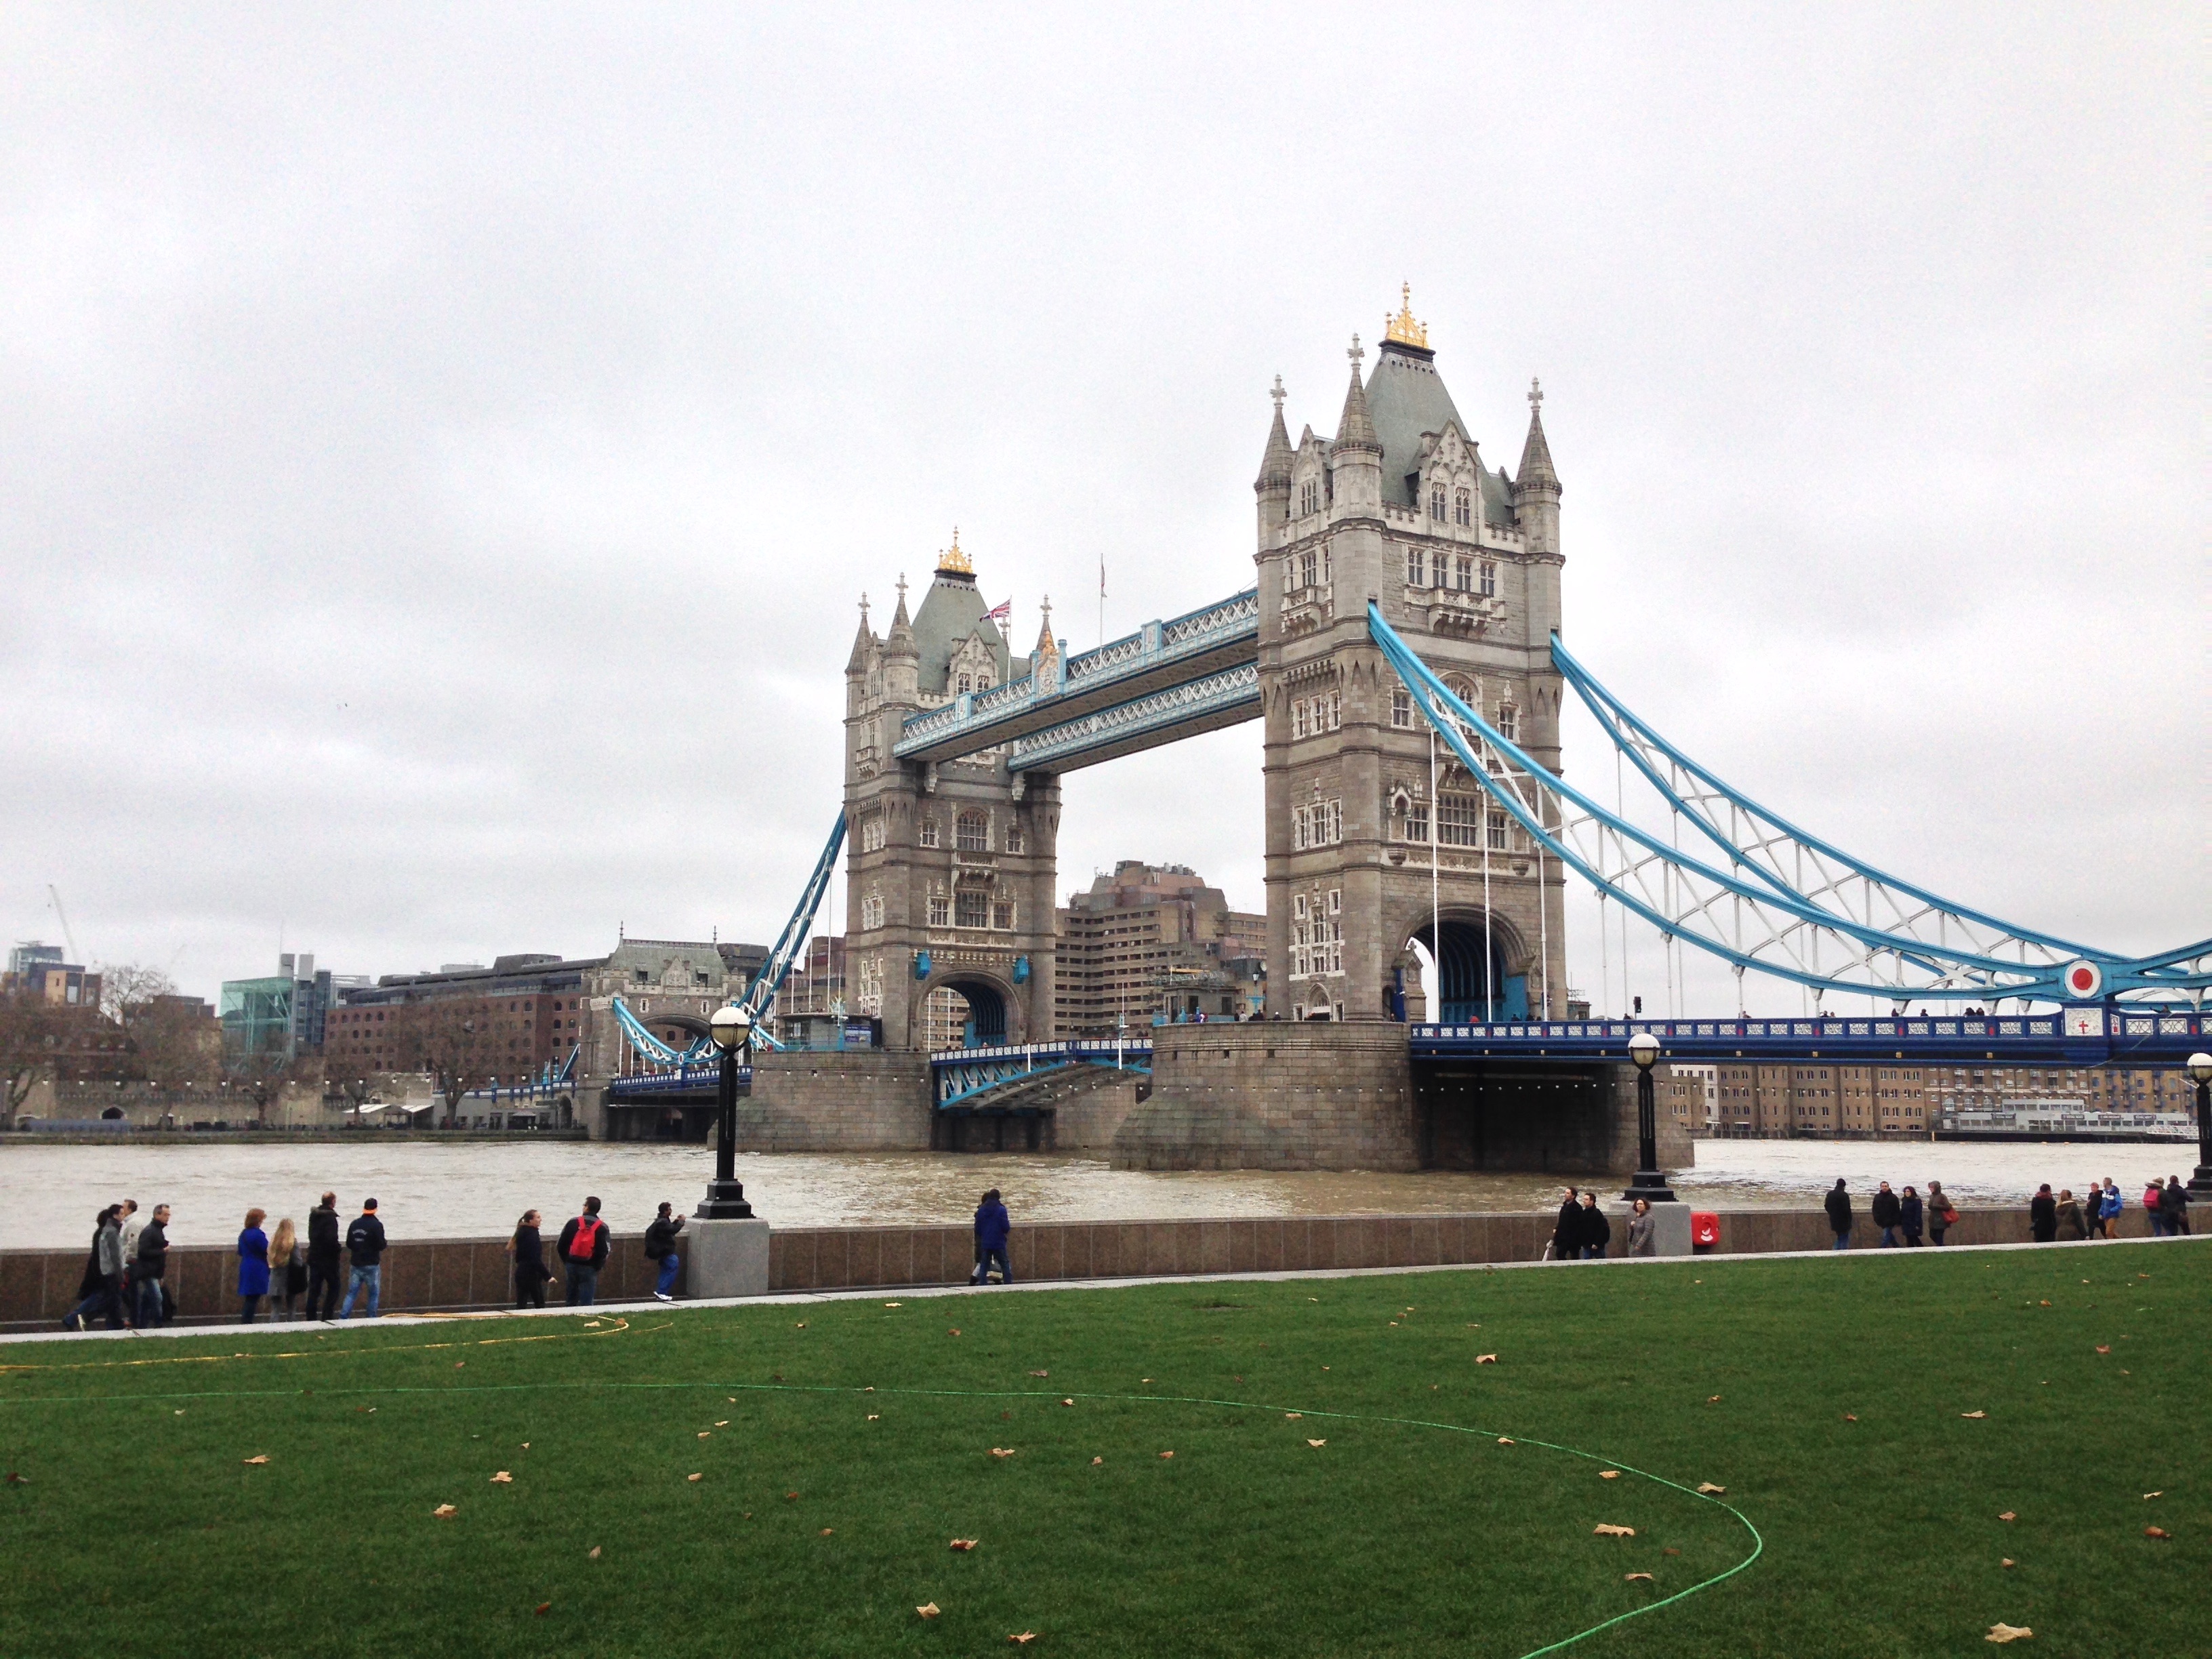
architecture, cityscape, park, landmark, tourism, stadium, waterway, place of worship, town square, urban area